Plymouth Acclaim

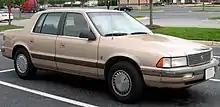
1989-1990 Plymouth Acclaim

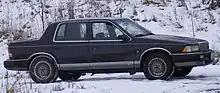
1989-1992 Plymouth Acclaim LX

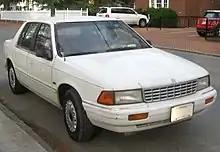
1993-1995 Plymouth Acclaim

For 1992, the Acclaim's three trim levels were consolidated into one base model. At extra cost, it could be equipped with packages and stand-alone options previously included in LE and LX models.